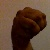
The image shows a hand gesture representing the letter 'M' in Indian Sign Language.